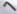
Number: 7